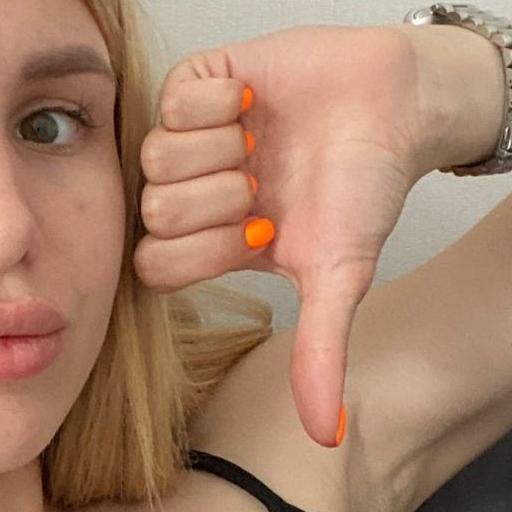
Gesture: dislike